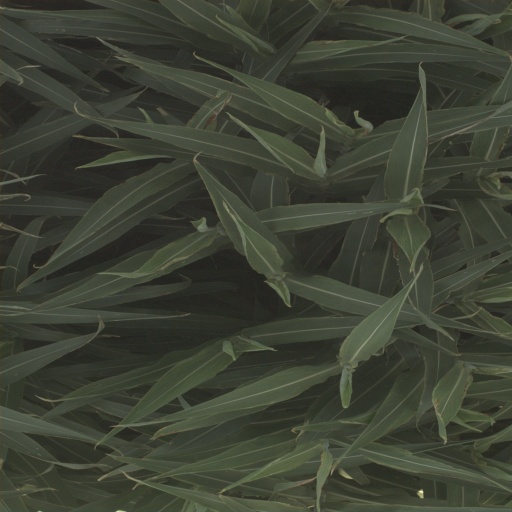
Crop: sorghum